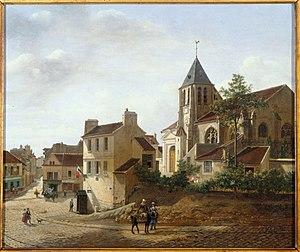
Charonne est une ancienne commune de l'ancien département de la Seine qui a existé de 1790 à 1859 avant son incorporation au territoire de la ville de Paris.
Le quartier de Charonne est le 80ᵉ quartier administratif de Paris, situé dans le 20ᵉ arrondissement. Il tient son nom de l'ancien village de Charonne, rattaché à Paris en 1860 par Napoléon III.